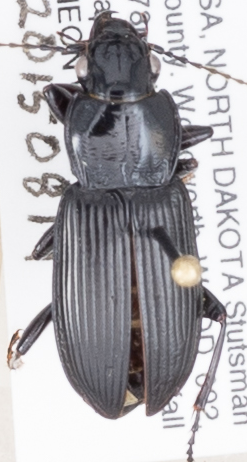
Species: Pterostichus melanarius melanarius
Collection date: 2015-08-19
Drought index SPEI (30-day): -1.204
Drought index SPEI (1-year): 0.018
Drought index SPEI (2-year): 0.63